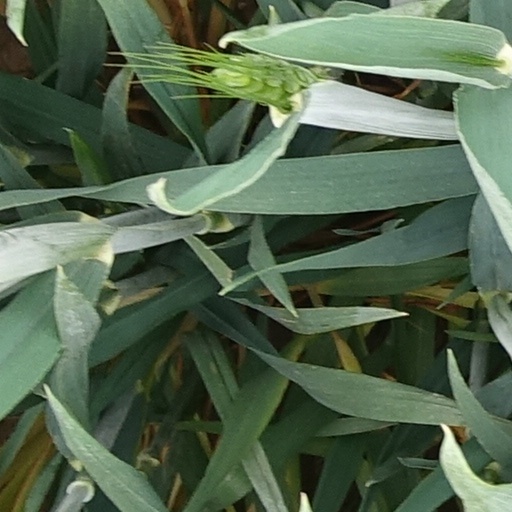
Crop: wheat